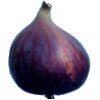
Label: Fig 1